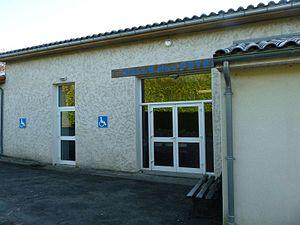
salle des fêtes de Fontenille, Charente, France
Fontenille est une commune du Sud-Ouest de la France, située dans le département de la Charente.